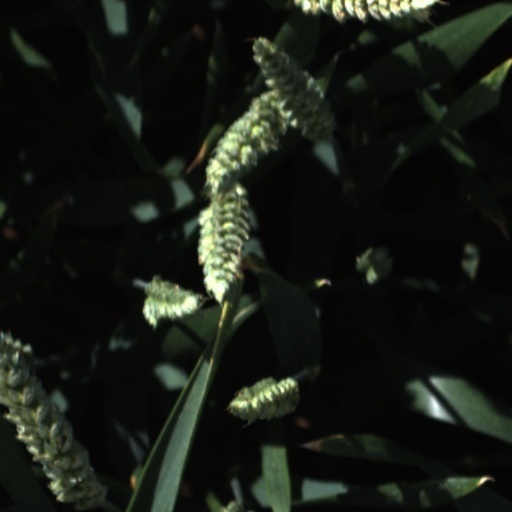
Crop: wheat